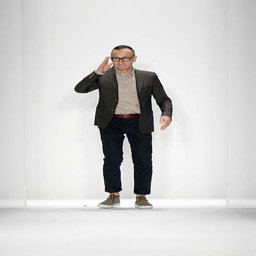
person bows on the runway at the fashion show during spring .